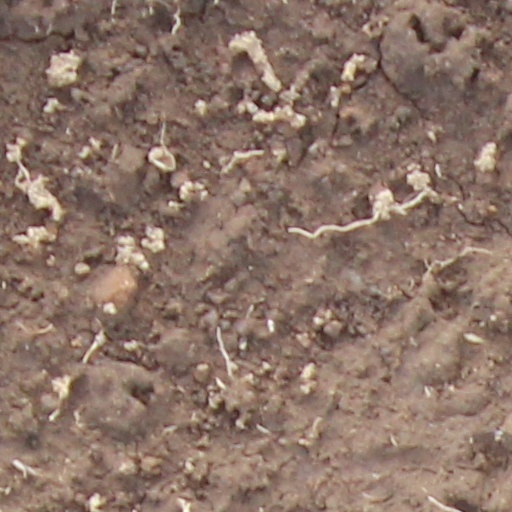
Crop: wheat